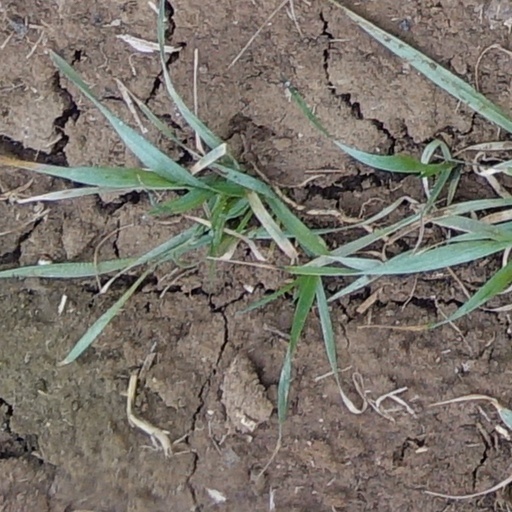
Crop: wheat